Tsinarekhi

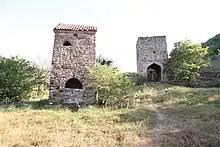
Maghalashvili monastery watchtower and gate.

Tsinarekhi is a relatively warm place, since it is located on the South Eastern part of Georgia it experiences a dry moderate continental climate with very hot long summers. The elevation in Tsinarekhi is about 720-804 metres and since its located on a higher elevation it experiences short but cold winters. In January the weather is a little warm reaching about 12°C (53.6°F) and going down to -6°C (21.2°F), from January to May the temperature rises to a maximum of 26°C (78.8°F) and in the summer from June to September the temperature can rise to a maximum of 38°C (100.4°F). during autumn and winter from October to December the temperature goes down to a high of 31°C (87.8°F) and a low of 5°C (41°F) to -3°C (26.6°F).